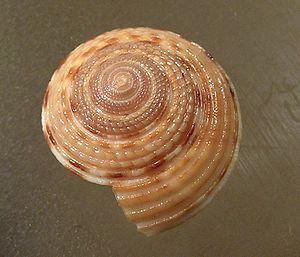
Les Architectonicidae constituent une famille de mollusques de la classe des gastéropodes.
Architectonica est un genre de mollusques gastéropodes de la famille des Architectonicidae.